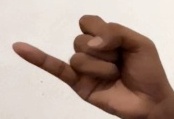
ASL sign: J